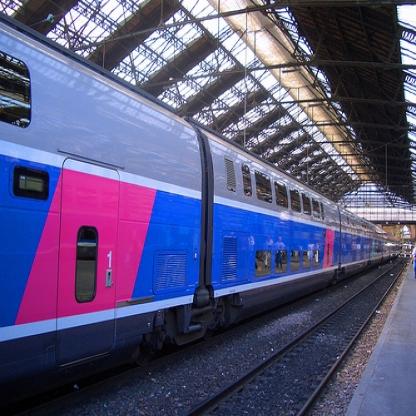
Scene: Indoor